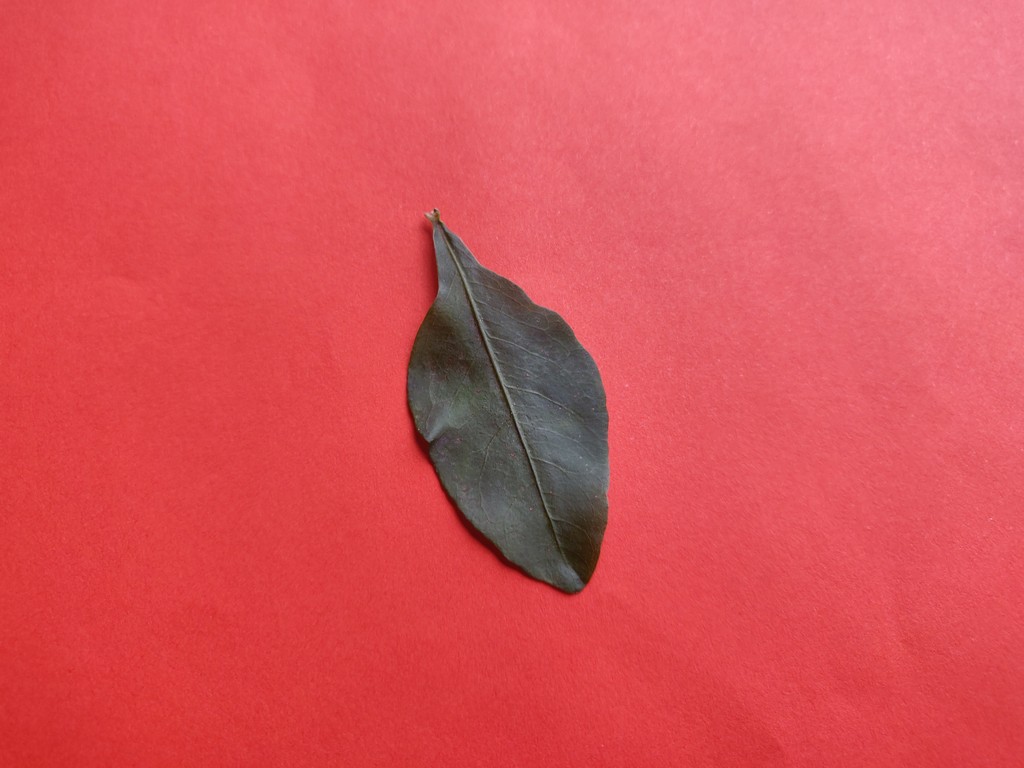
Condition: Healthy
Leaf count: single
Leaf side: front